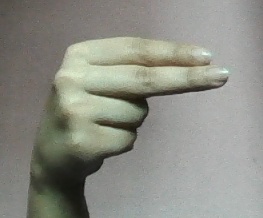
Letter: ain